Ideal city

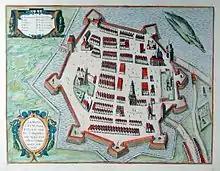
Zamość in the 17th century

The Renaissance concept of an Ideal town developed by Italian polymath Leon Battista Alberti (14041472), author of ten books of treatises on modern architecture titled "De re aedificatoria" written about 1450 with additions made until the time of his death in 1472, concerned the planning and building of an entire town as opposed to individual edifices for private patrons or ecclesiastical purposes.